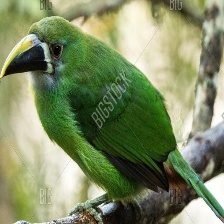
Species: BLUE THROATED TOUCANET
Scientific name: AULACORHYNCHUS CAERULEOGULARIS
ImageNet parent category: toucan